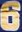
Number: 6